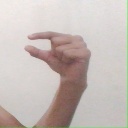
अक्षर: ग